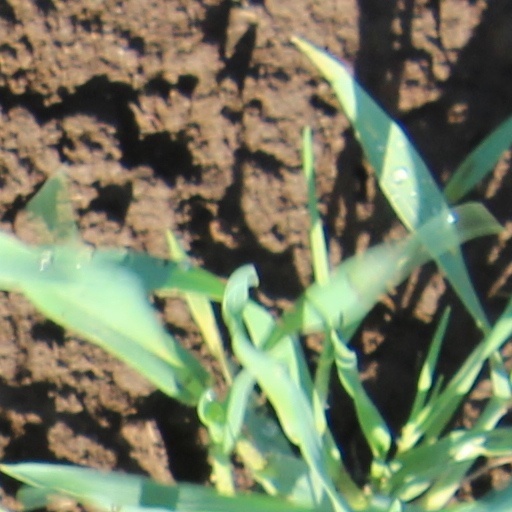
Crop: wheat